Chromatography

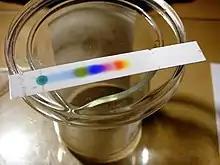
Thin layer chromatography

Thin-layer chromatography (TLC) is a widely employed laboratory technique used to separate different biochemicals on the basis of their relative attractions to the stationary and mobile phases. It is similar to paper chromatography. However, instead of using a stationary phase of paper, it involves a stationary phase of a thin layer of adsorbent like silica gel, alumina, or cellulose on a flat, inert substrate. TLC is very versatile; multiple samples can be separated simultaneously on the same layer, making it very useful for screening applications such as testing drug levels and water purity.